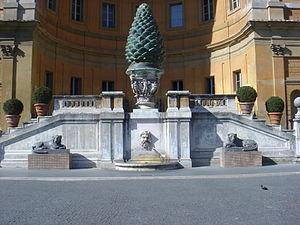
La Pigne est une sculpture en bronze antique, haute de près de quatre mètres et représentant une pomme de pin. Elle a été placée dans la Cour de la Pigne au sein du complexe des Musées du Vatican à Rome.